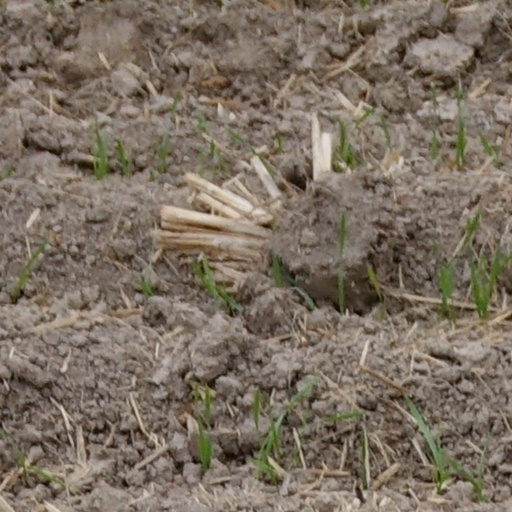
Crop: wheat